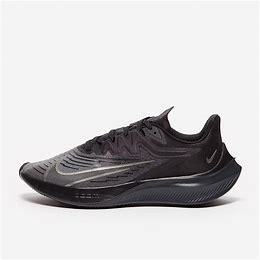
Brand: Nike
Model: Zoom Gravity